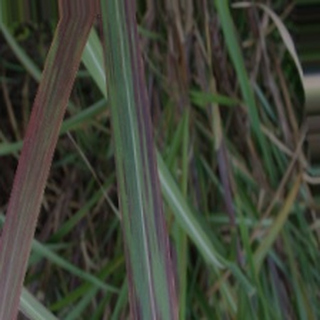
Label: sugarcane_bacterial_blight